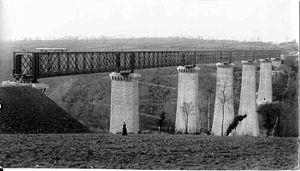
Construction